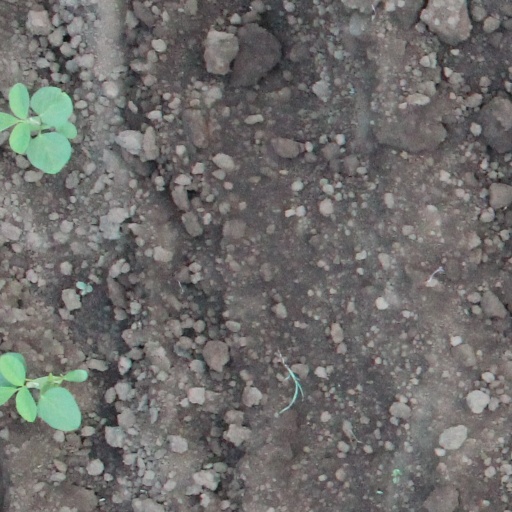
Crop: soybean